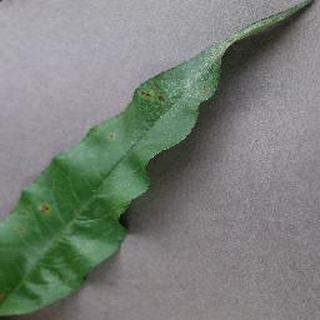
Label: peach_bacterial_spot